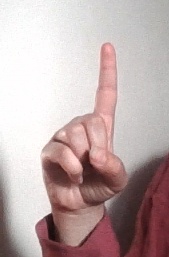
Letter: bb